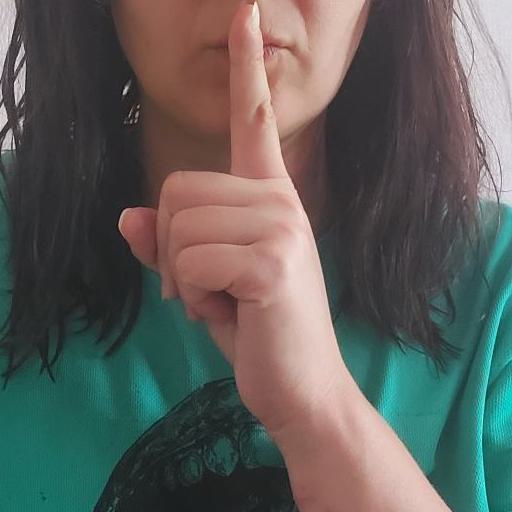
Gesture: mute